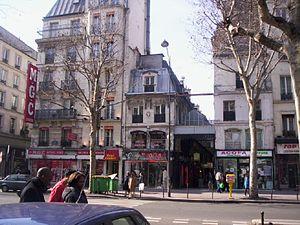
Croisement du Boulevard de Strasbourg et du passage Brady, Paris 10e arrondissement.